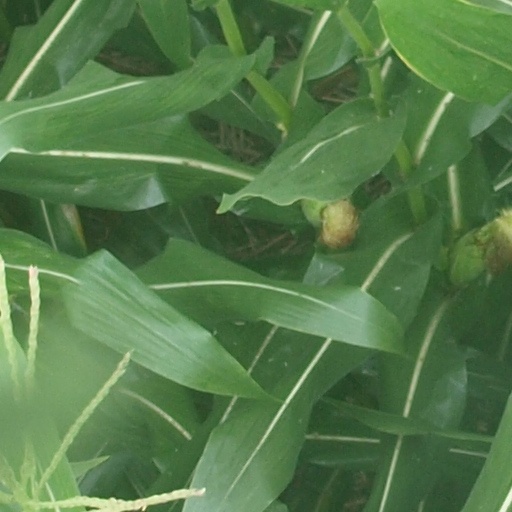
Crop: maize; corn